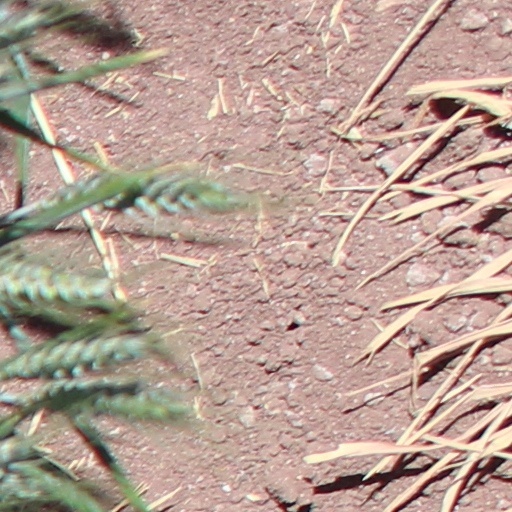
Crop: wheat